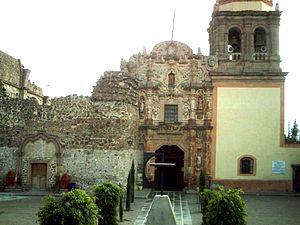
Selon le site officiel du Secrétariat du Tourisme, en juin 2019 le Mexique comptait 121 pueblos mágicos répartis dans 31 états de la fédération.